Matlock Bath railway station

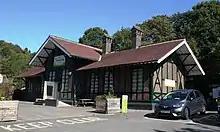
The 'chalet'-style station building seen from the car park

Opened by the Manchester, Buxton, Matlock and Midland Junction Railway on 4 June 1849, the station closed on 6 March 1967 and reopened on 27 May 1972.